Paul Morawitz

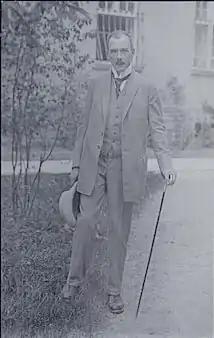
Paul Morawitz (vacation in 1923)

Paul Oskar Morawitz (April 3, 1879 in St. Petersburg – July 1, 1936) was a German internist and physiologist whose most important work was in studying the coagulation of blood.